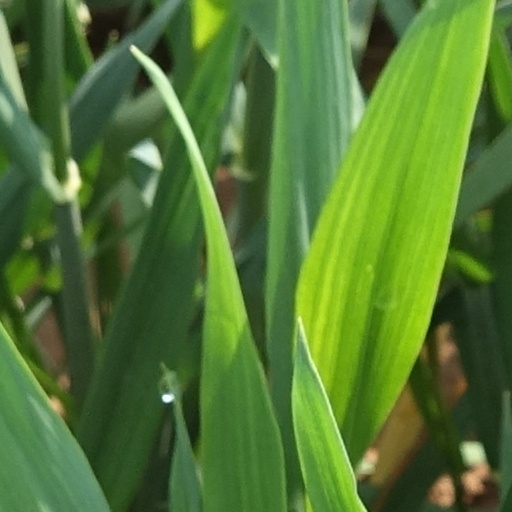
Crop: wheat